Chris Cairns

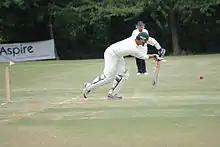
Cairns batting

He was included in the New Zealand national under-19 cricket team for the 1988 Youth Cricket World Cup, which was also eventually the inaugural edition of the Under-19 Cricket World Cup. He was later selected to the senior national team. He made his test debut against Australia on 24 November 1989.